Alexander Wilson (English writer)

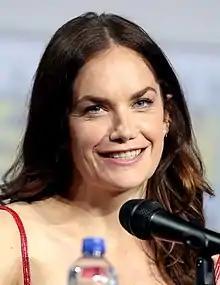

By 1940 Wilson was working as a translator for Secret Intelligence Service (then MI6) in Section X, which conducted communications surveillance of embassies. There he met Alison Mary McKelvie (1920–2005), a secretary for the Service. When her apartment became uninhabitable during a German bombing raid on London, she moved in with him. In 1941 Wilson married Alison, who became his third wife. Although he had shown her a divorce certificate, it was later found to have been falsified. Wilson was almost 30 years older than Alison. They had two sons: Gordon Wilson (b. 1942) and Nigel Wilson (b. 1944).